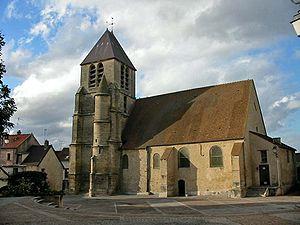
Aubergenville (Yvelines) église Saint-Ouen Photo JH Mora, octobre 2005
Aubergenville est une commune française du département des Yvelines, dans la région Île-de-France, située le long de la Seine à 41 km à l’ouest de Paris et 13 km à l’est de Mantes-la-Jolie.